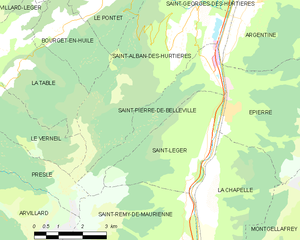
Carte des communes françaises Saint-Pierre-de-Belleville